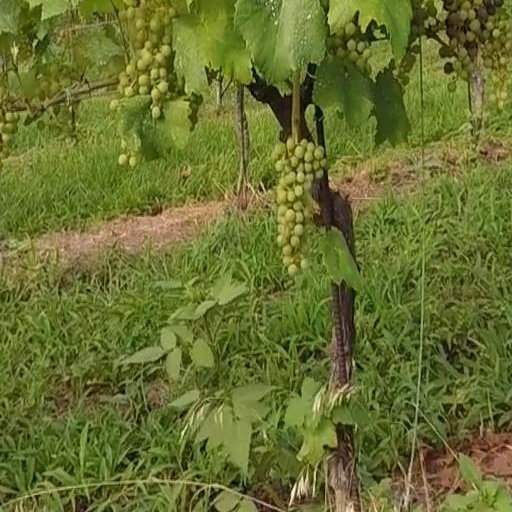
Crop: grape